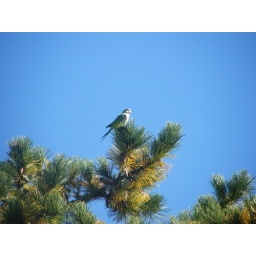
A bunch of them are hanging out in a large pine tree next door.